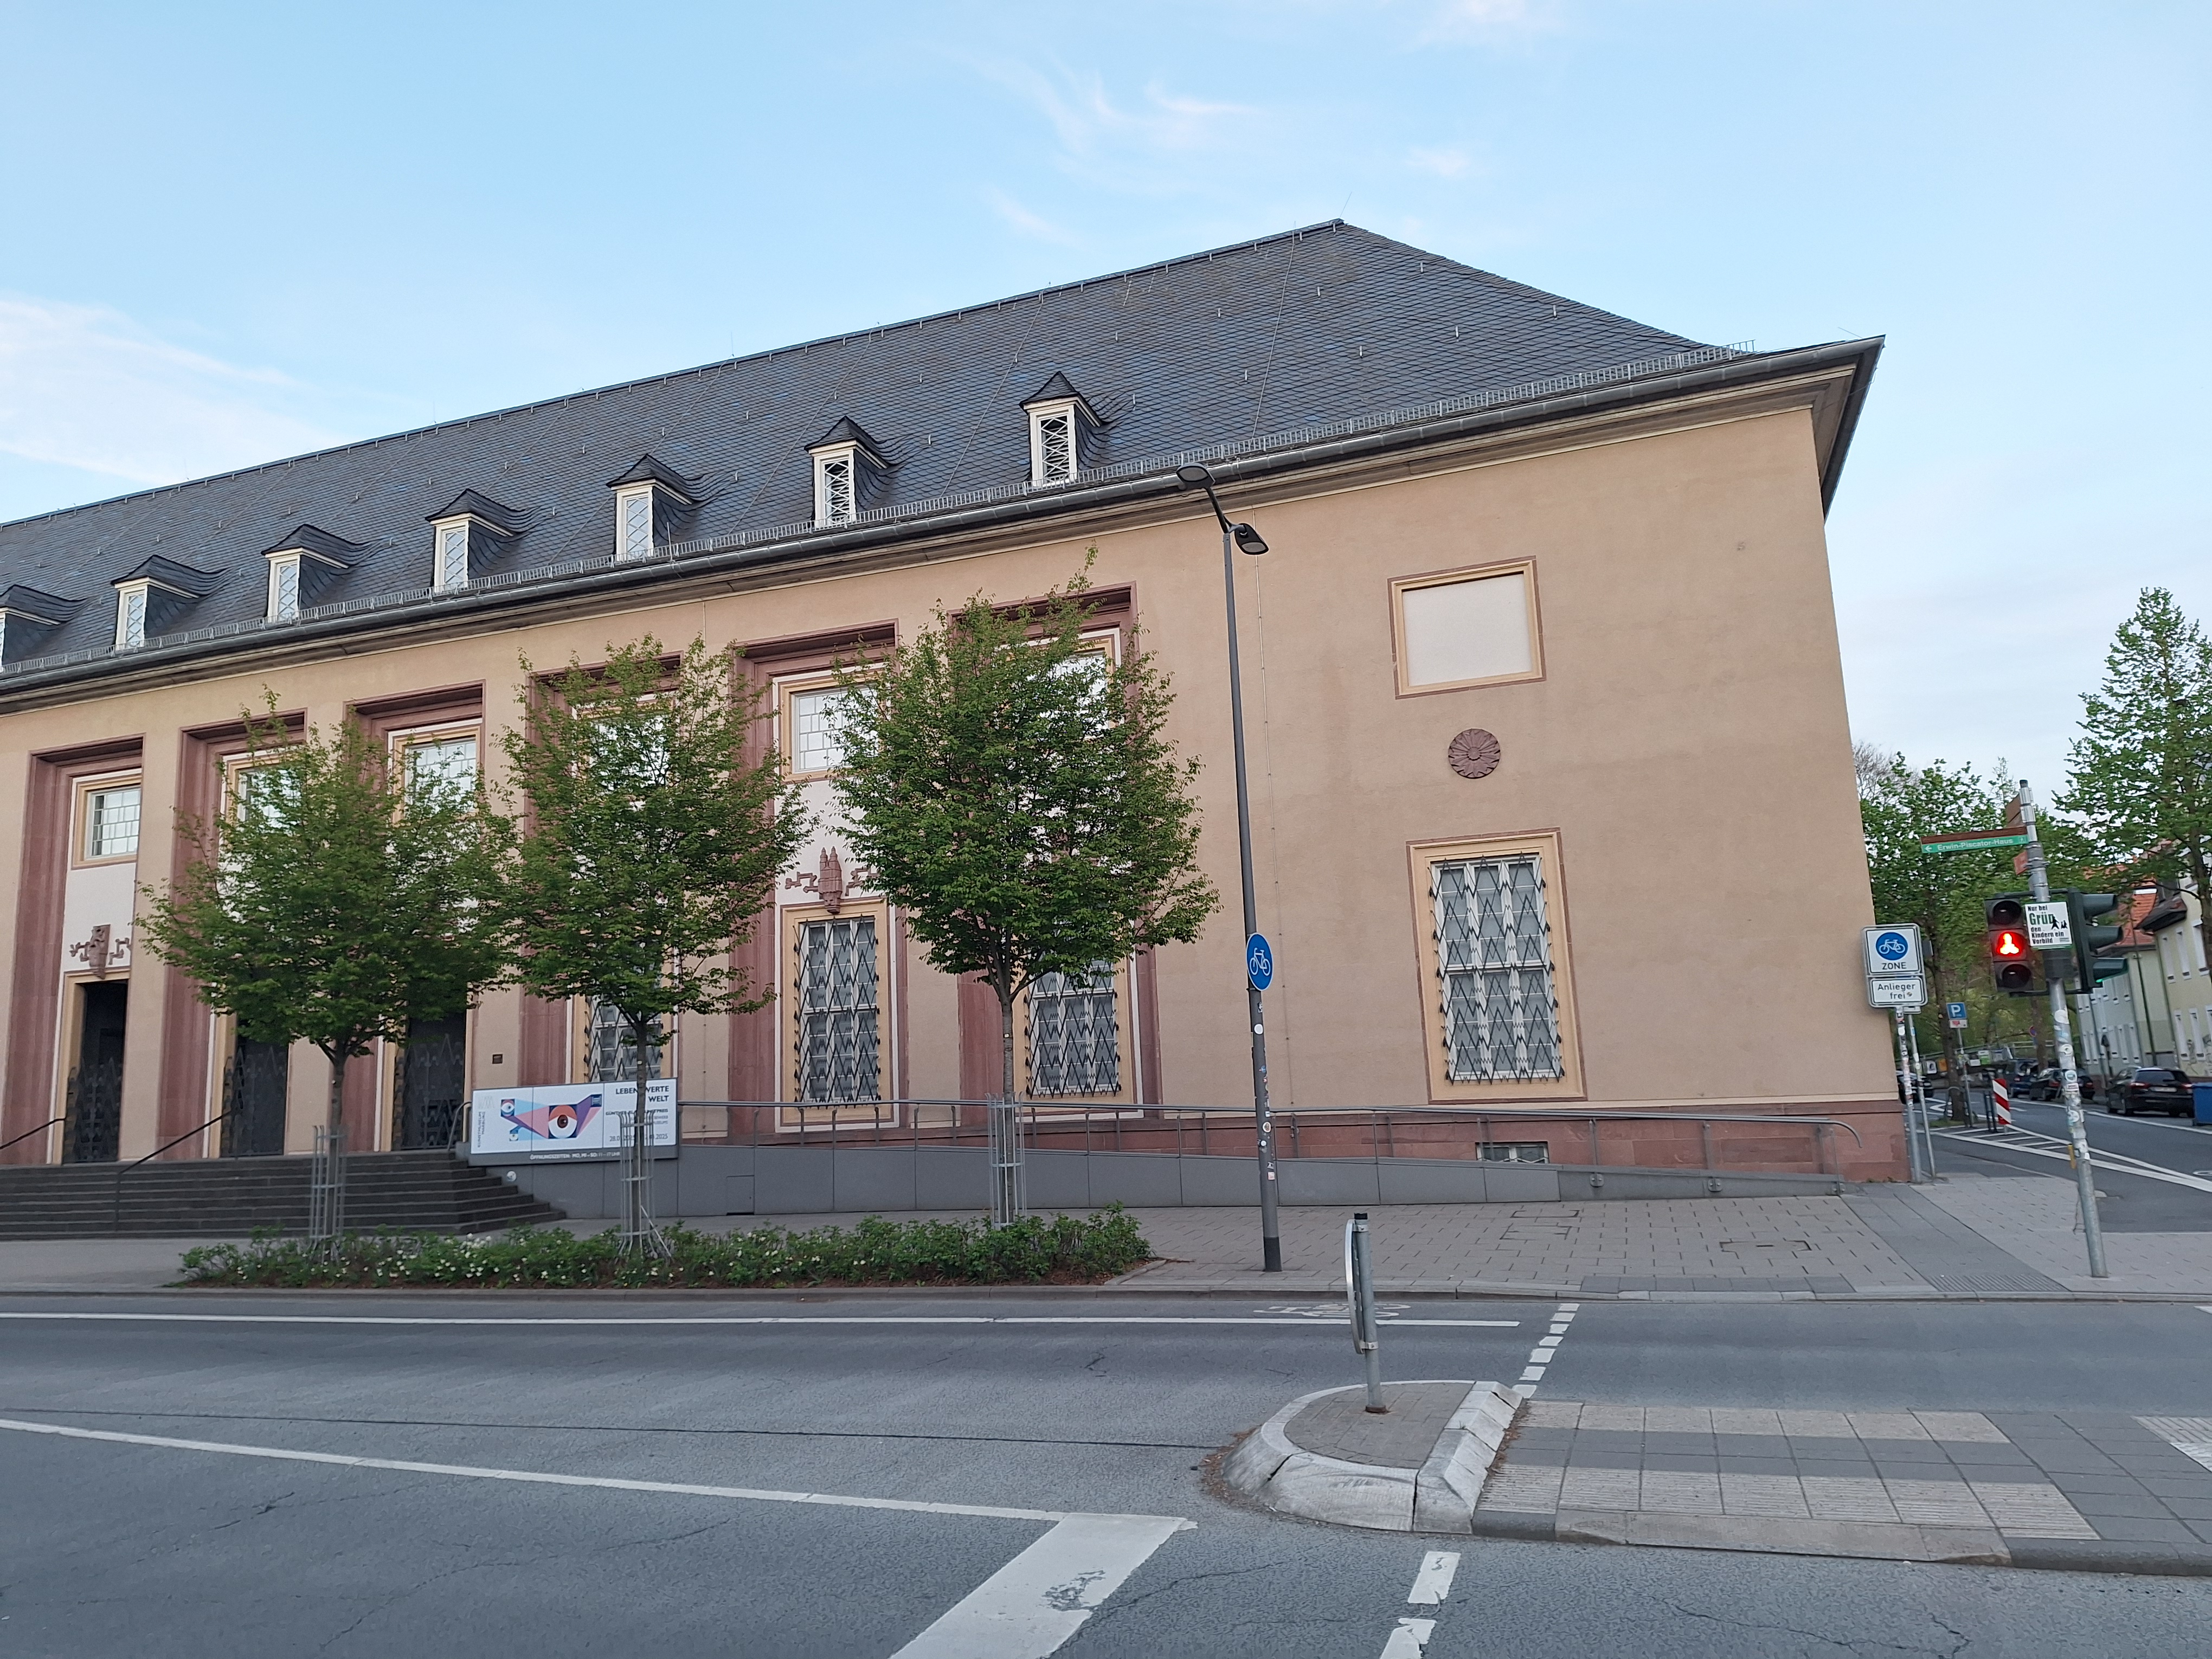
Building: Biegenstraße 11